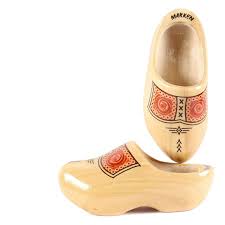
Label: Clog